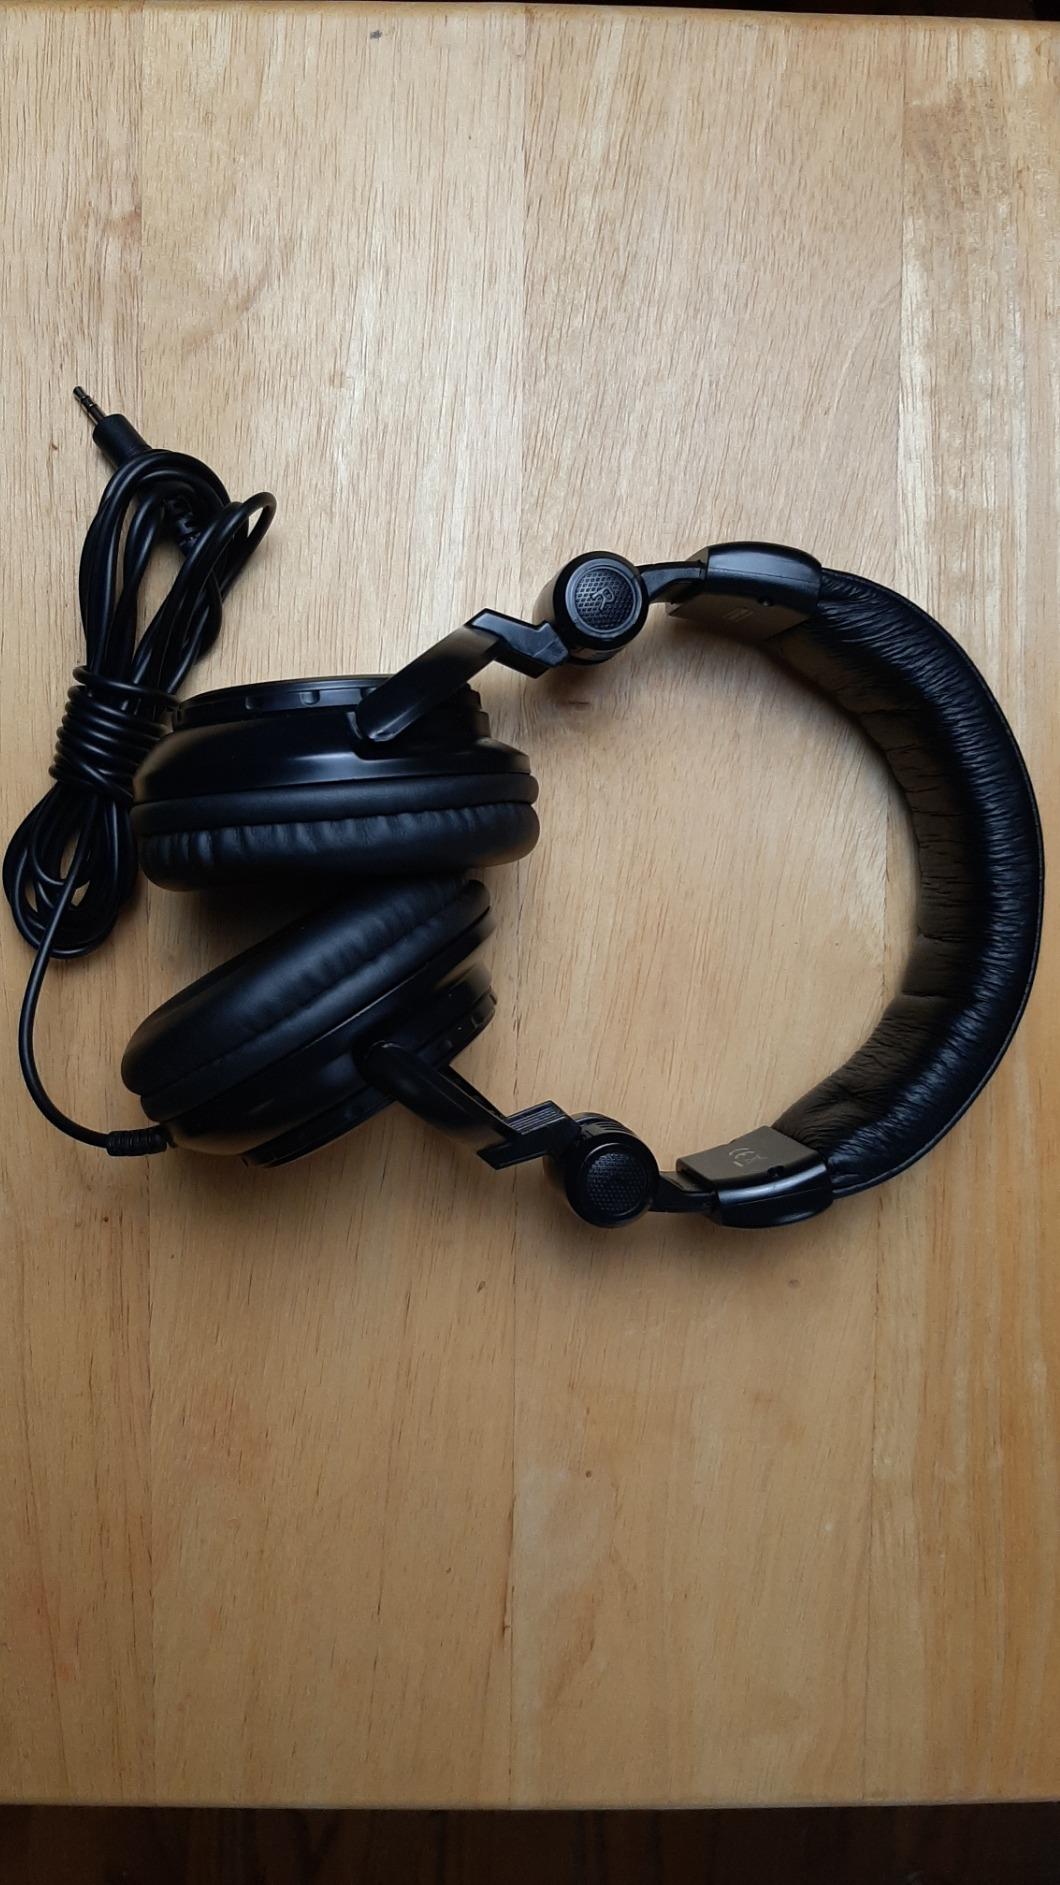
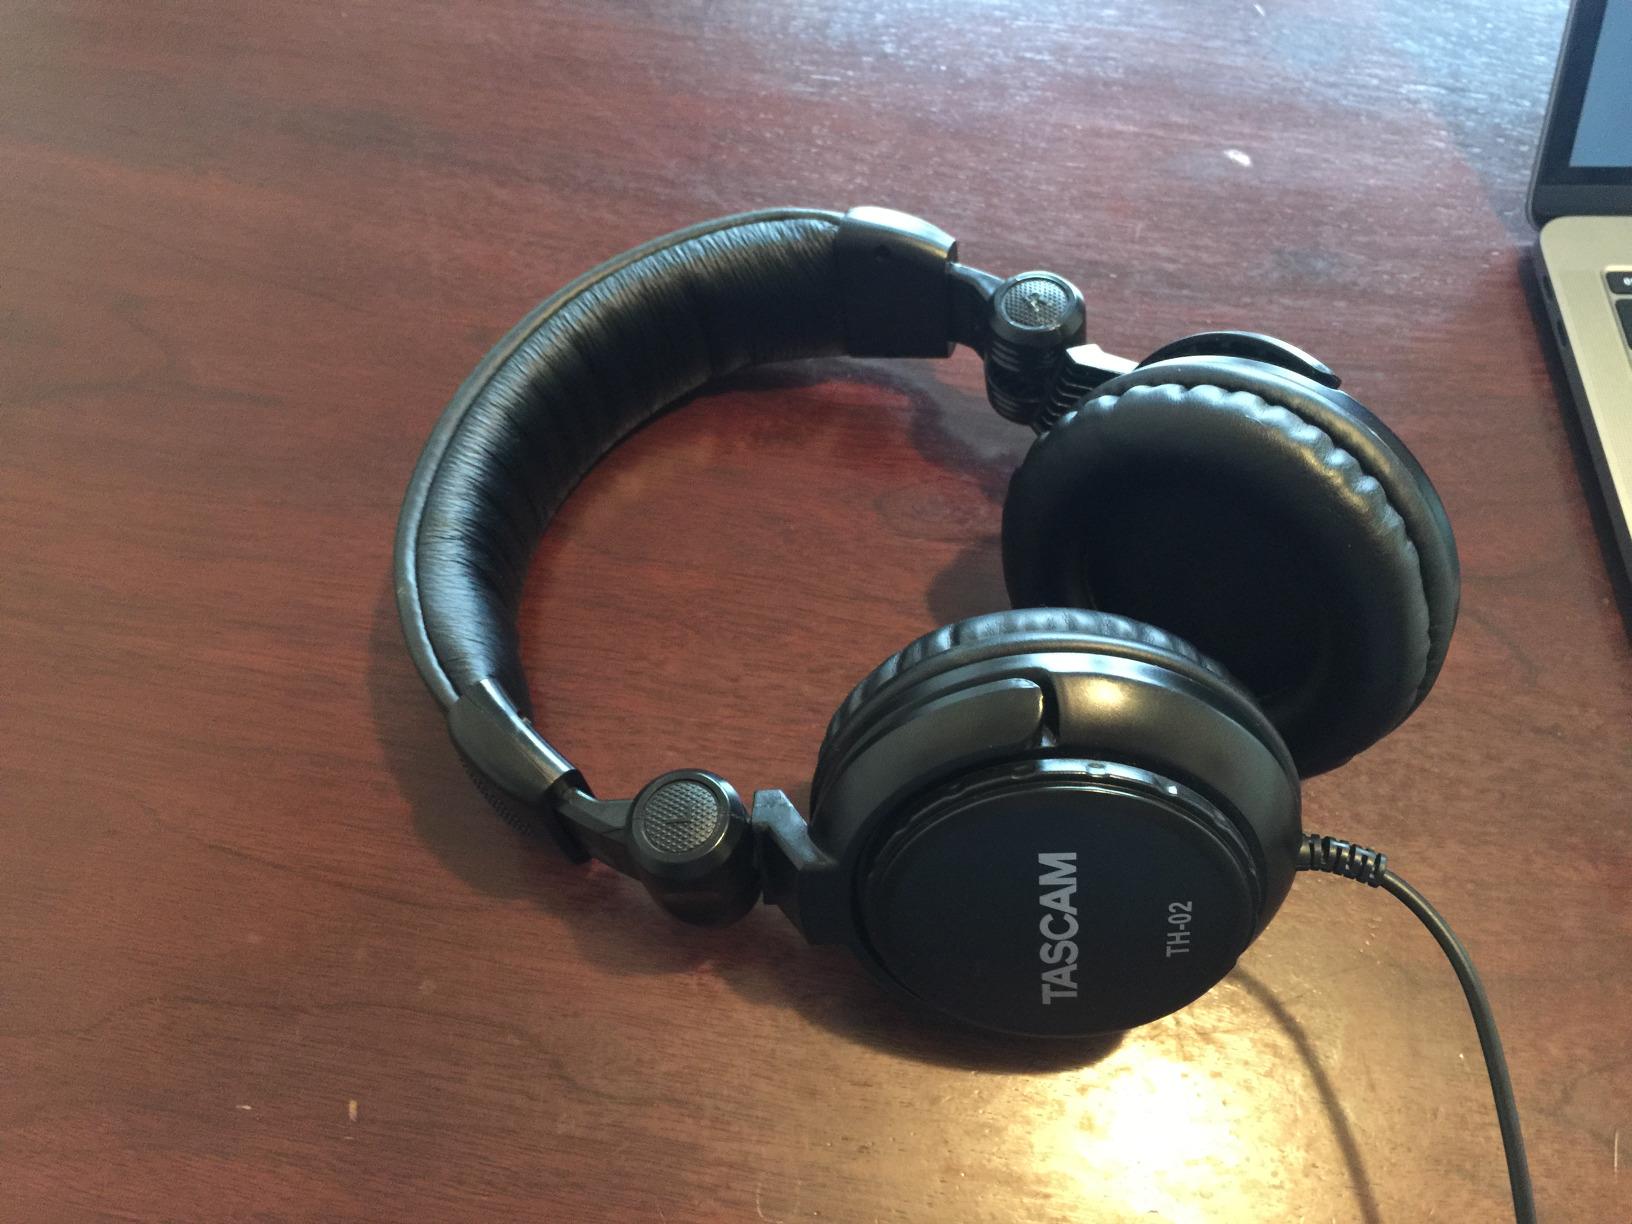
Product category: headphones
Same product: yes